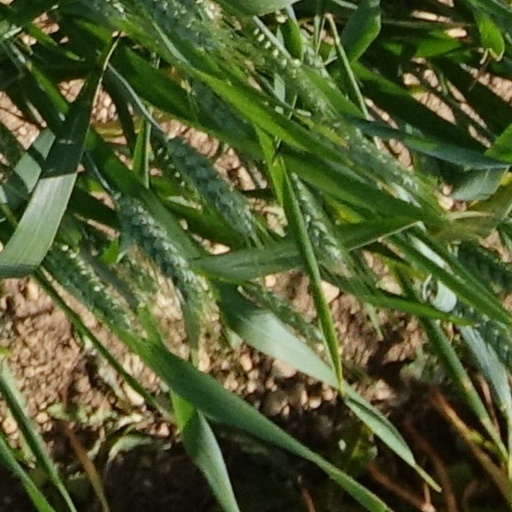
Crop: wheat